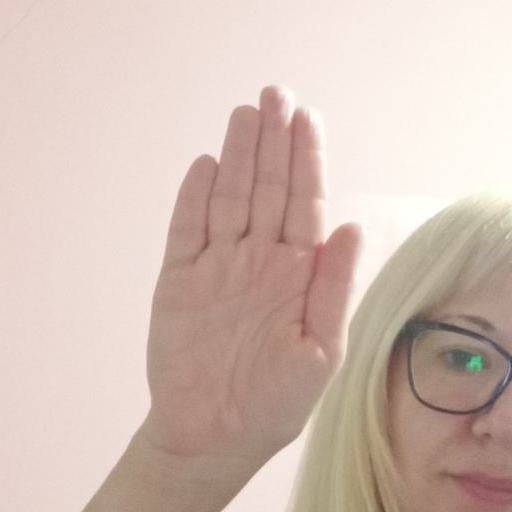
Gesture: stop